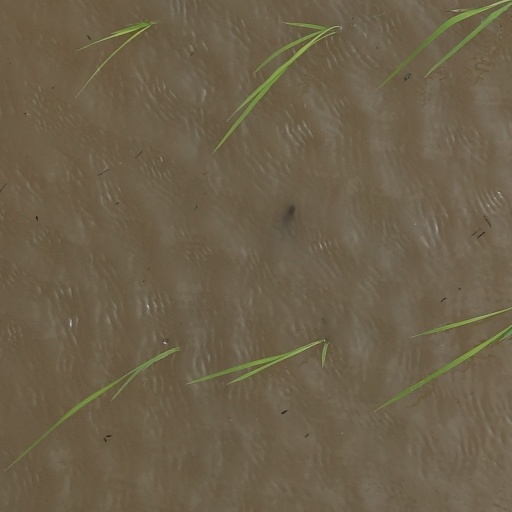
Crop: rice